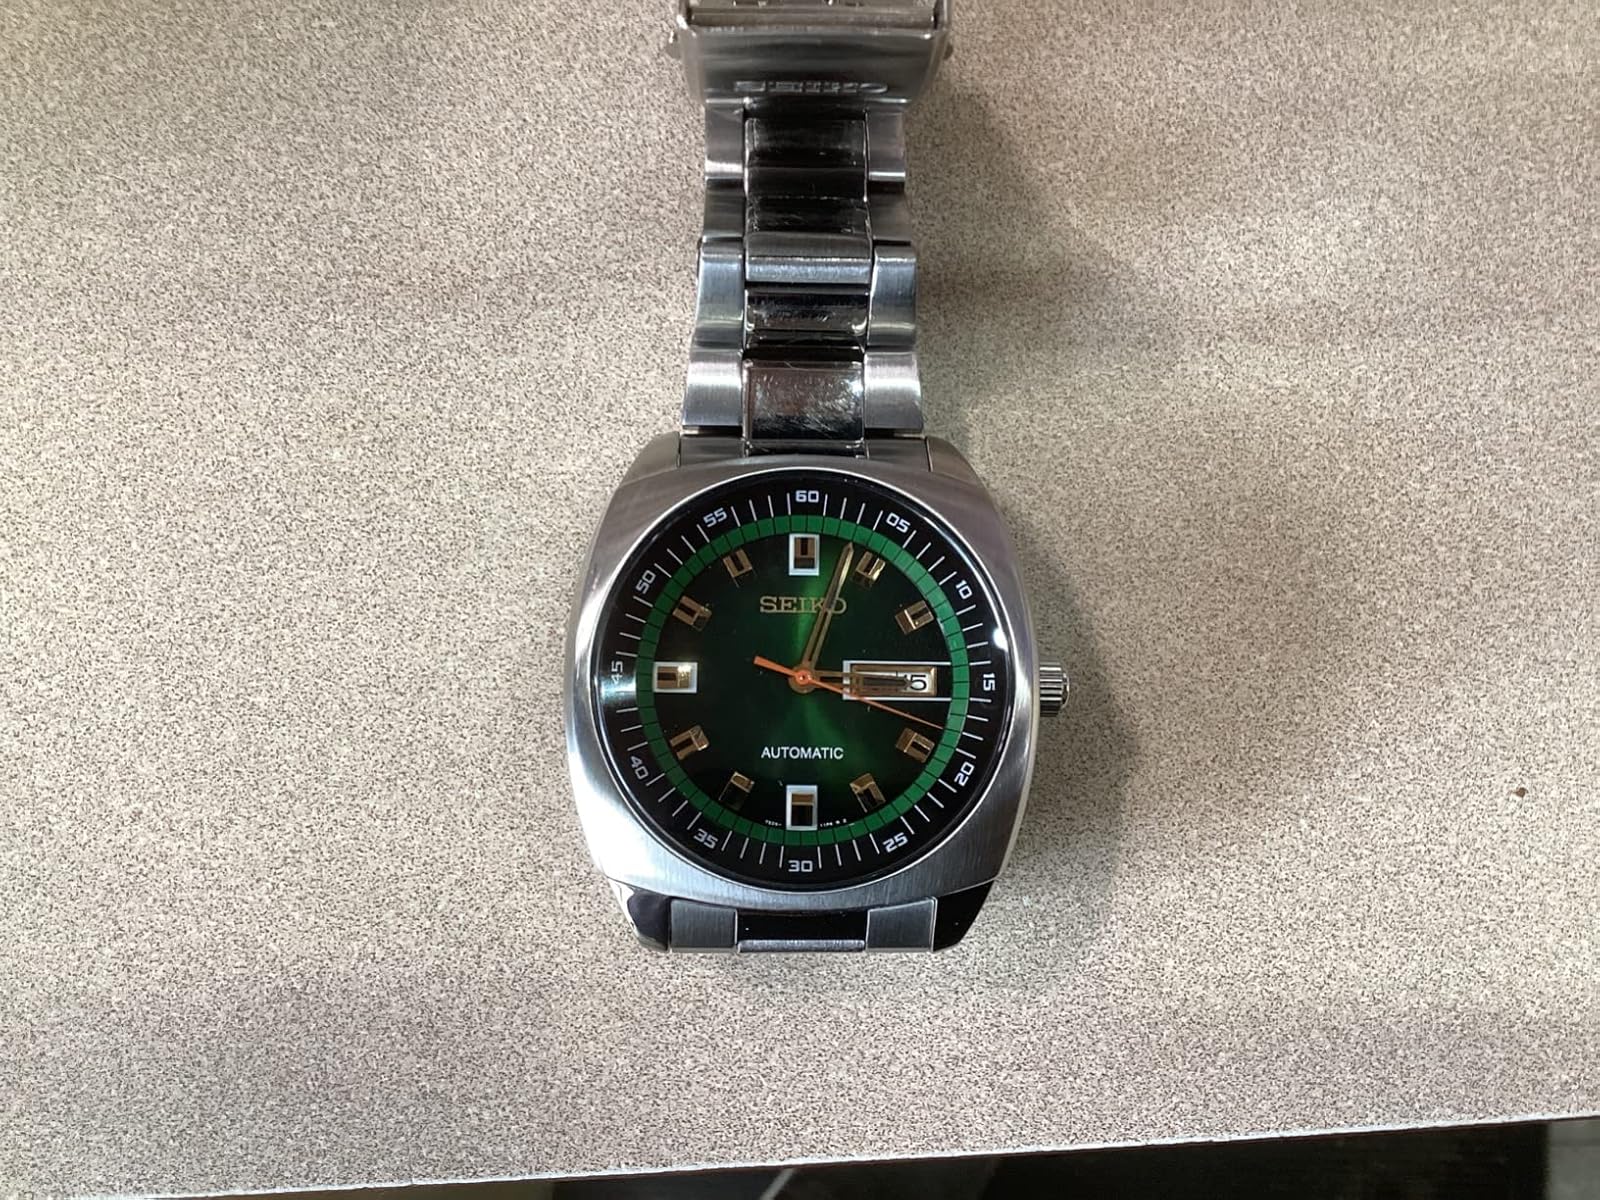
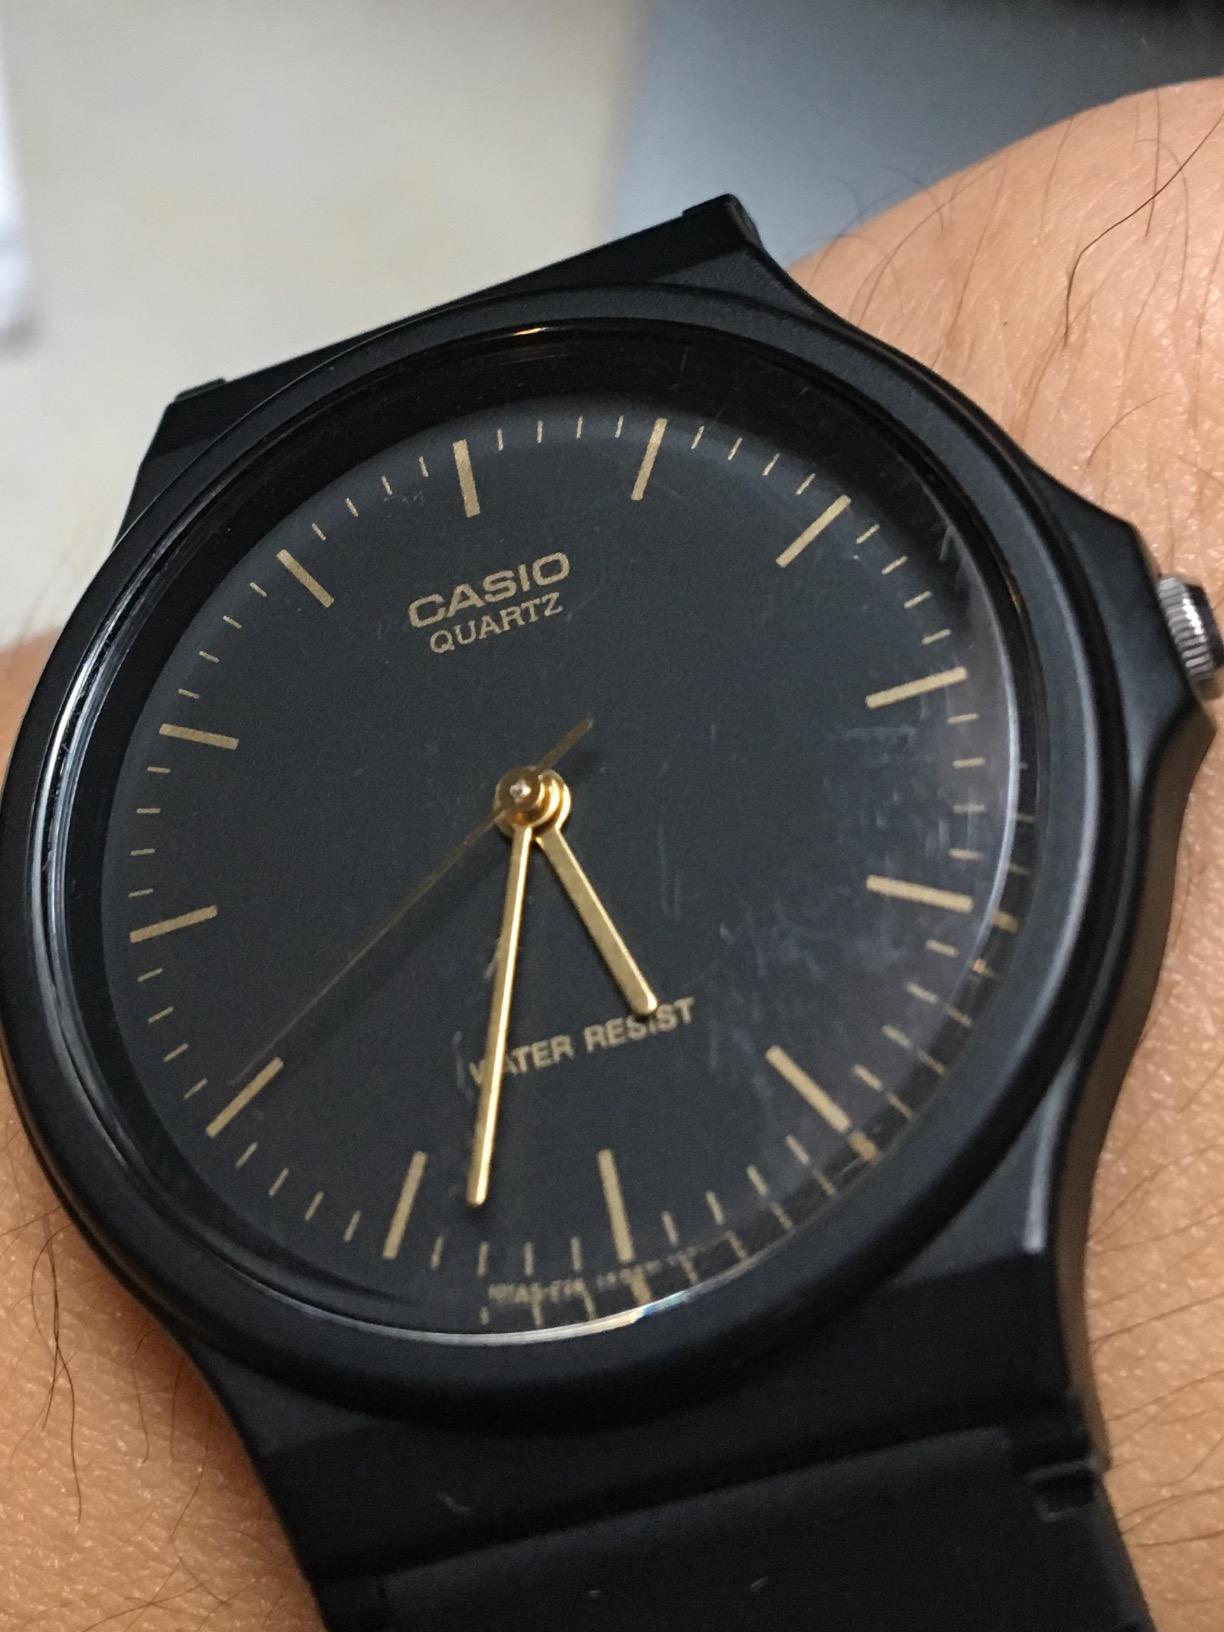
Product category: accessories_watch
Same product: no